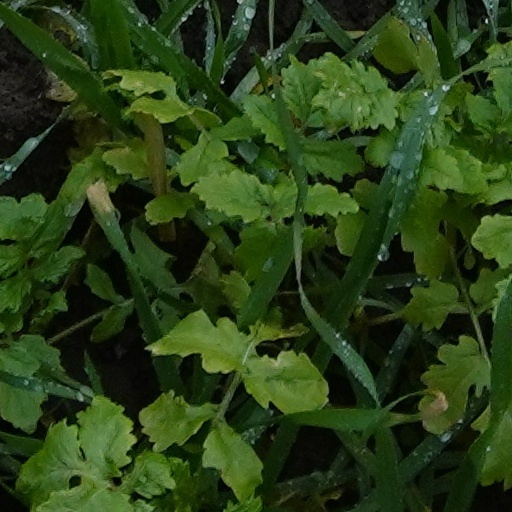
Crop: wheat